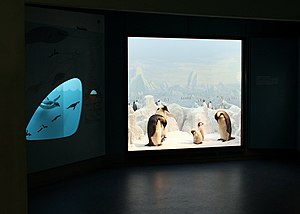
Zoologisk Museum
Fra den antarktiske udstilling i "Fra pol til pol".
Zoologisk Museum KBH. 2007. Pingviner, Antarktisk udstilling
Zoologisk Museum er sammen med Geologisk Museum og Botanisk Have en del af Statens Naturhistoriske Museum, der blev stiftet i 2004. Statens Naturhistoriske Museum er organiseret under det Natur- og Biovidenskabelige Fakultet på Københavns Universitet og har ansvaret for forvaltningen af de nationale naturhistoriske samlinger og den tilknyttede forskning og formidling.